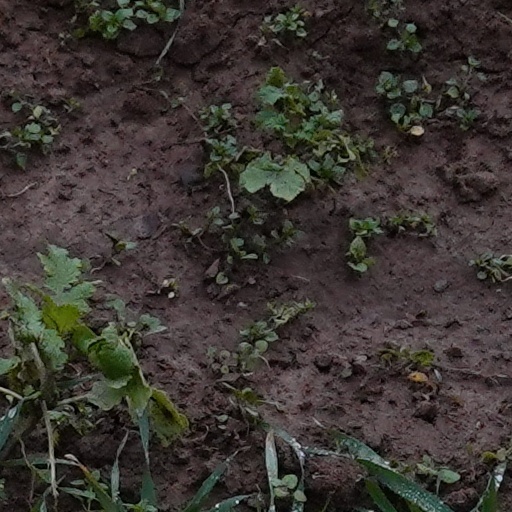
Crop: wheat